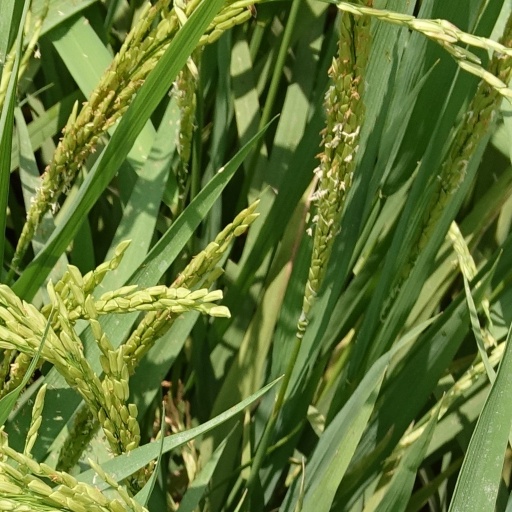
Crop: rice